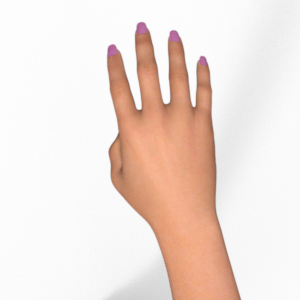
Label: paper